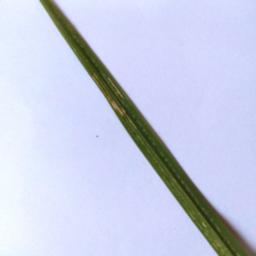
Label: Rice___Leaf_Blast